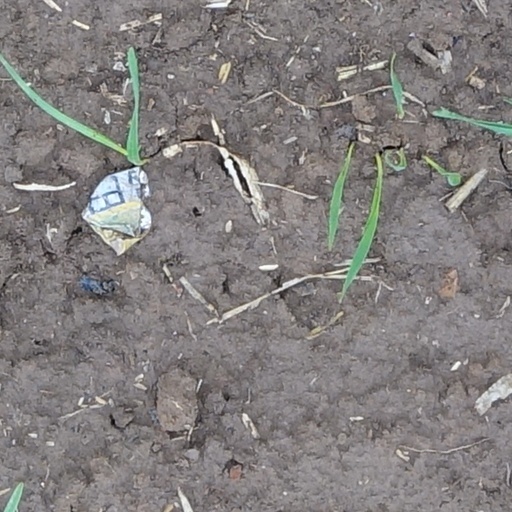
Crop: wheat